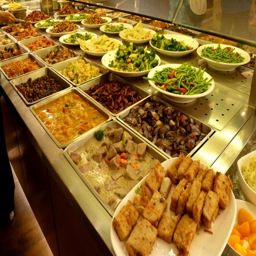
a vegan eatery selling vegan dishes